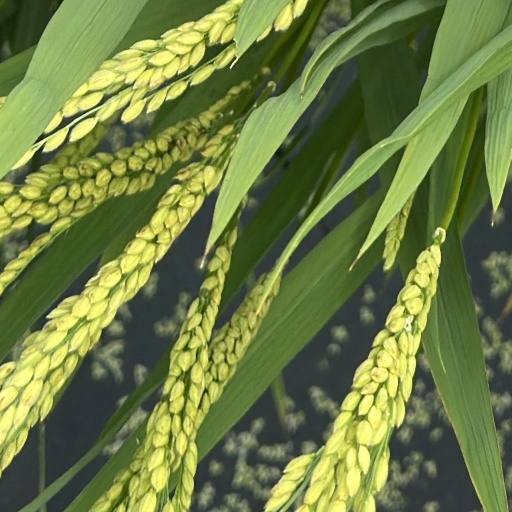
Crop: rice